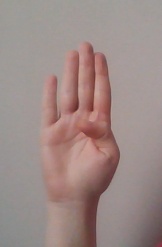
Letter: kaaf